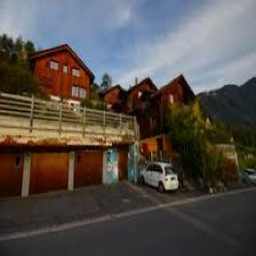
Triesenberg